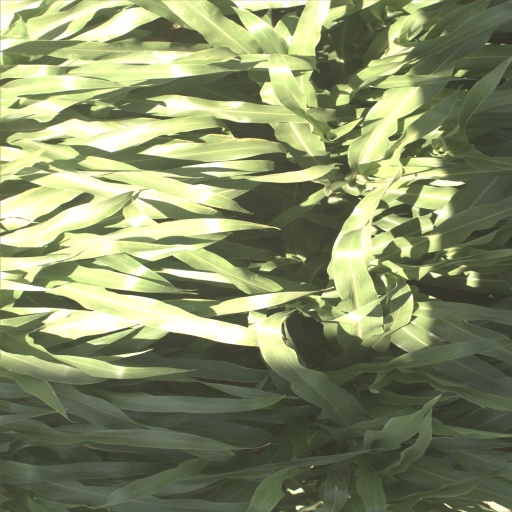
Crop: sorghum